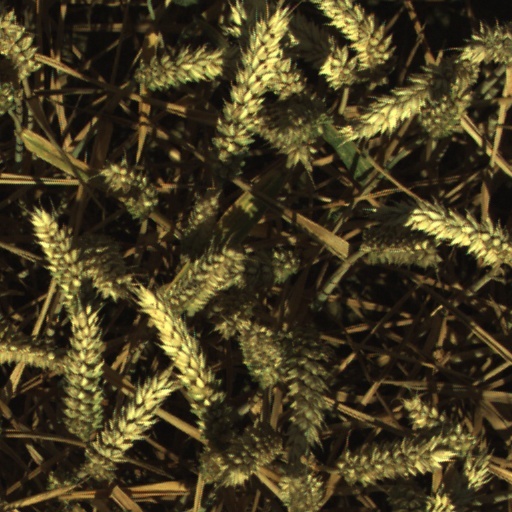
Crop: wheat